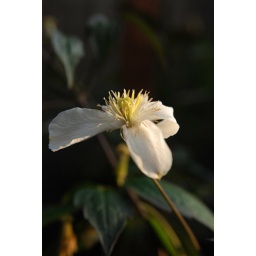
Afternoon light hitting a little white flower in the back yard